Kuala Lumpur Kepong Berhad

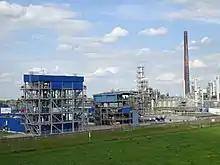
KLK Emmerich GmbH.

KLK also owns Dr. W. Kolb Holding AG, a producer of nonionic surfactant with their headquarters in Switzerland and Stolthaven (Westport) Sdn. Bhd., a common user liquid storage terminal at Westport, Port Klang.